Show and Prove

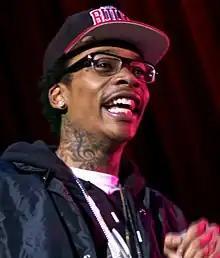
Wiz Khalifa (pictured) announced the album title in 2006 one year after recording "Show and Prove."

Khalifa recorded the album in 2005, until 2006 when he announced the album as "Show and Improve", he later shortly announced the album short for "Show and Prove".